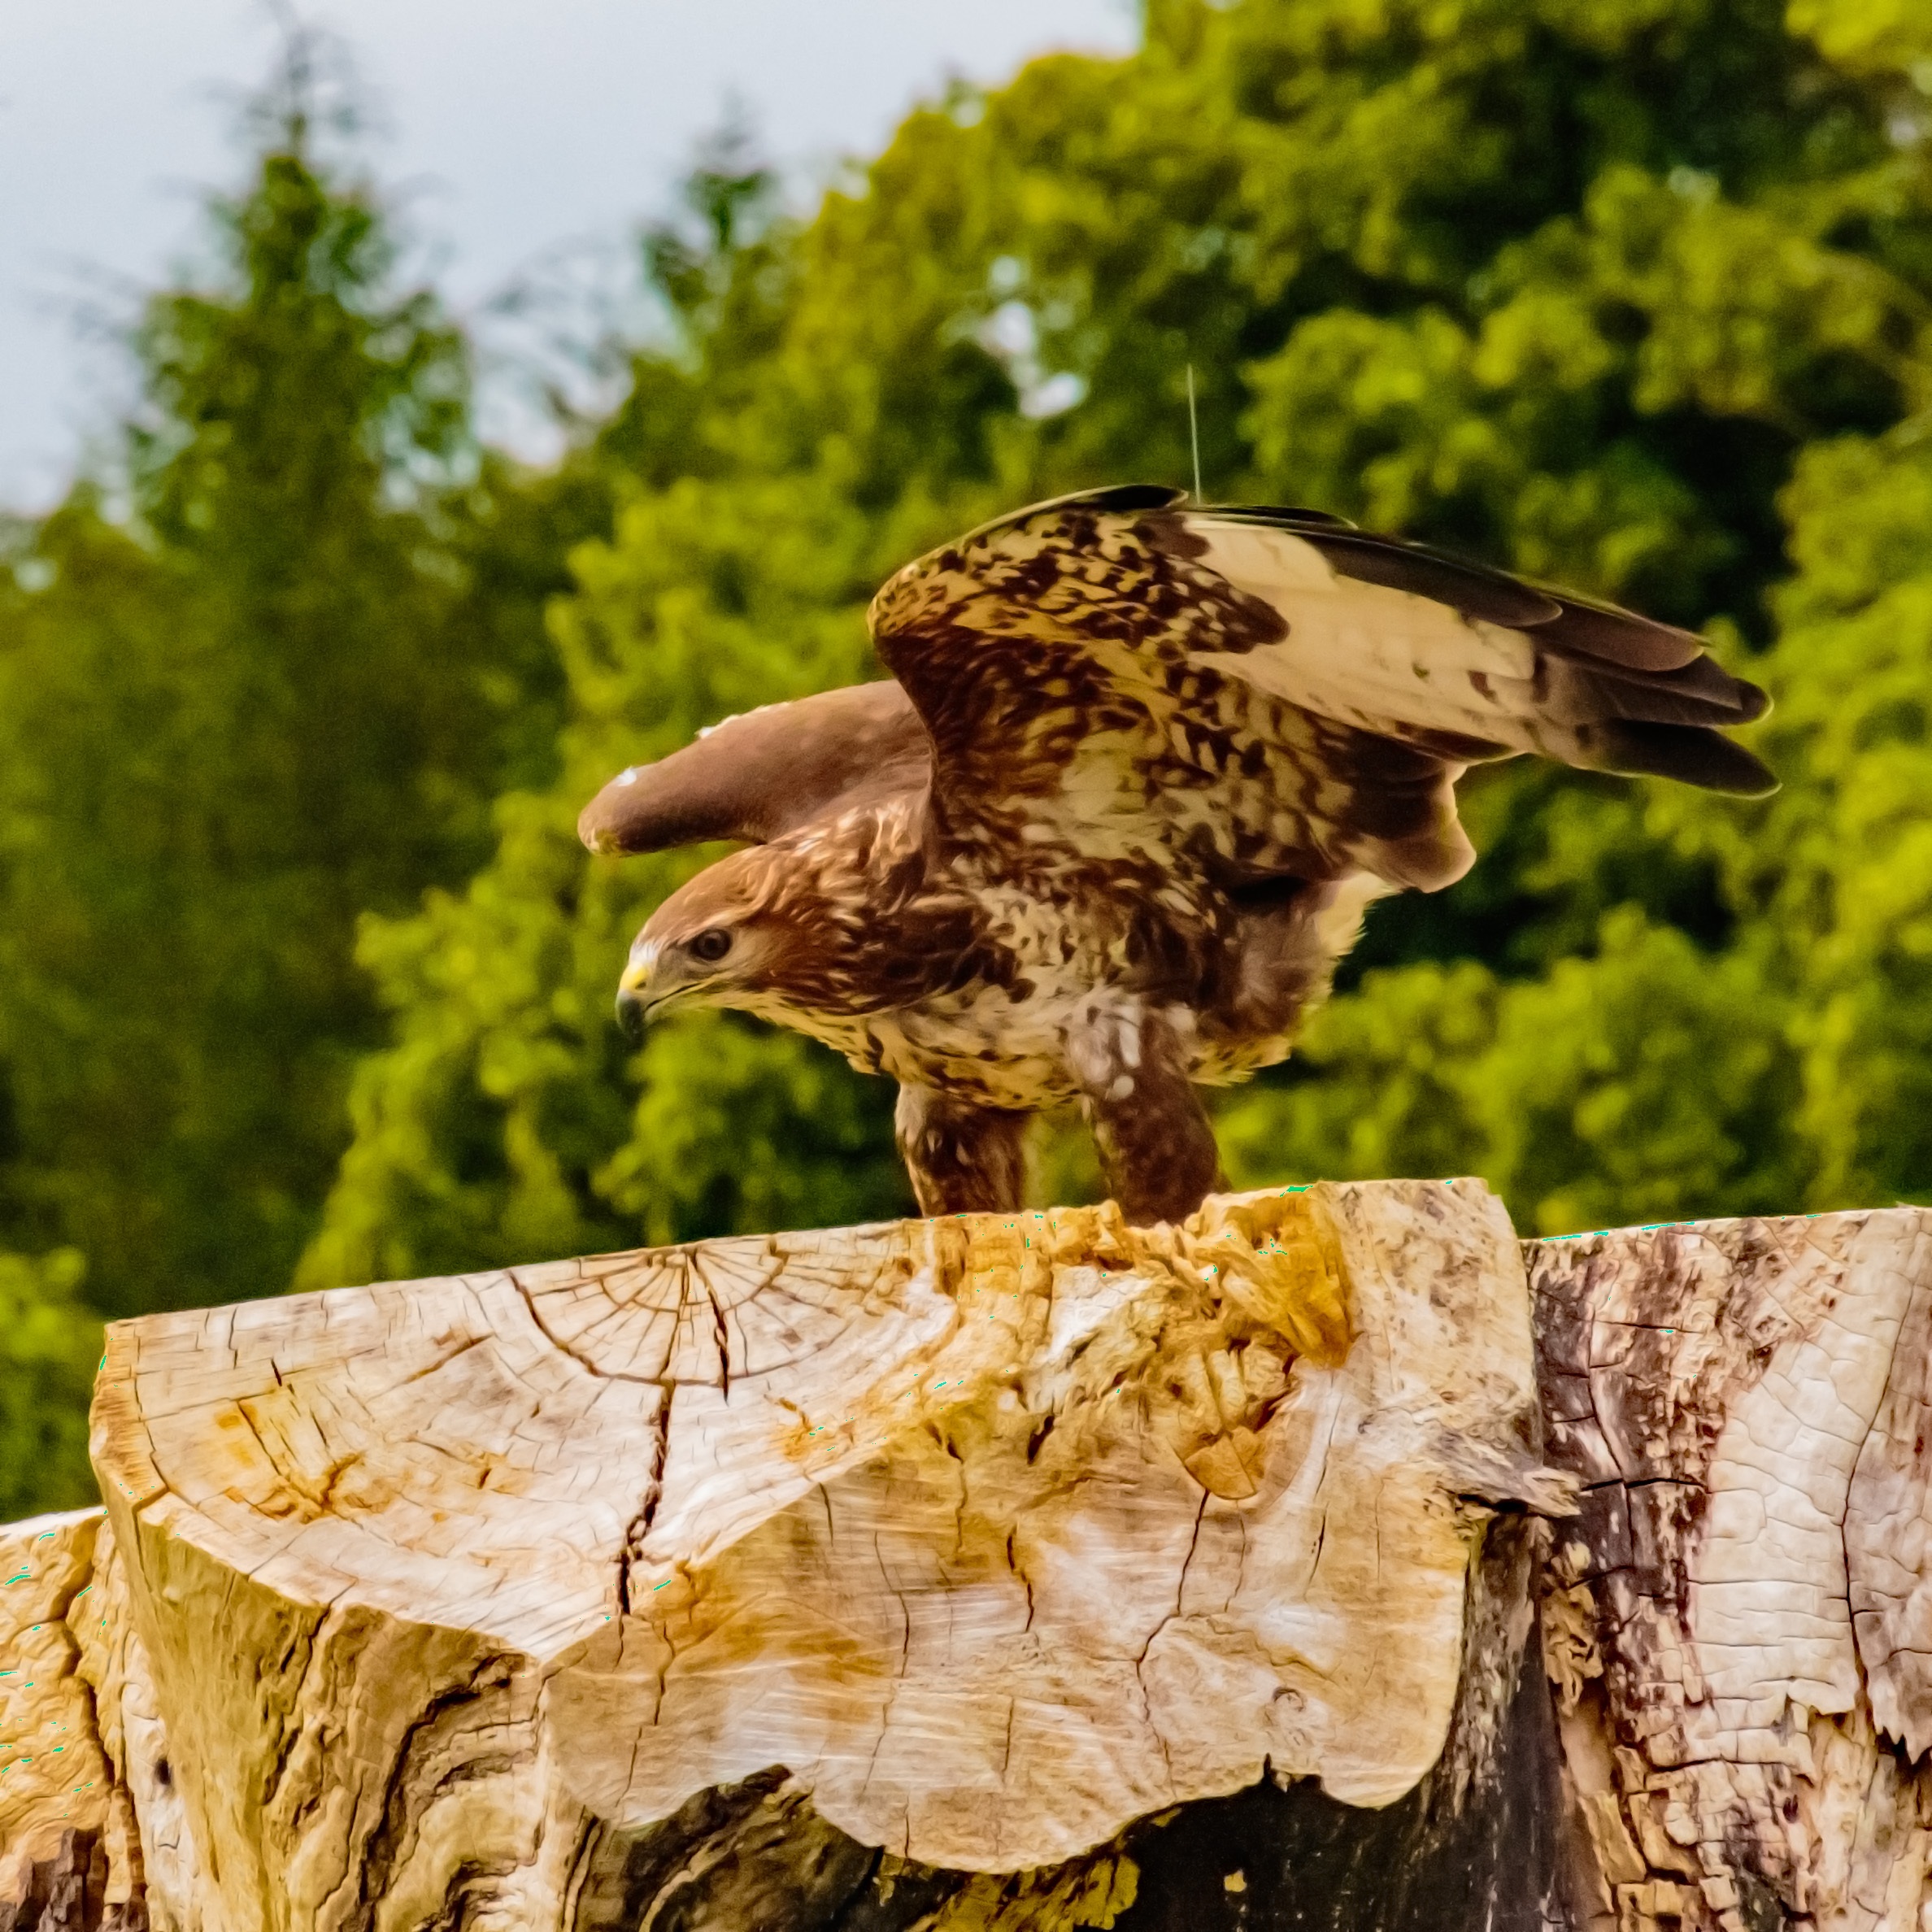
bird, wildlife, wild, eagle, predator, fauna, raptor, bird of prey, feathers, wings, animals, prey, african fish eagle